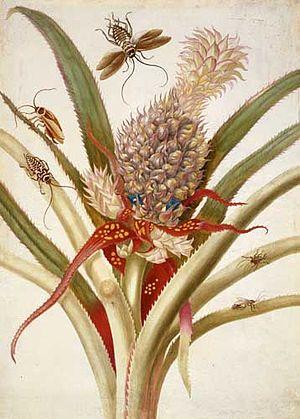
Anna Maria Sibylla Merian est une naturaliste et une artiste peintre. Elle mit son talent de dessinatrice, acquis au sein d'une famille d'éditeurs et d'illustrateurs célèbres, au service des observations naturalistes très détaillées qu'elle conduisit notamment sur la métamorphose des papillons.